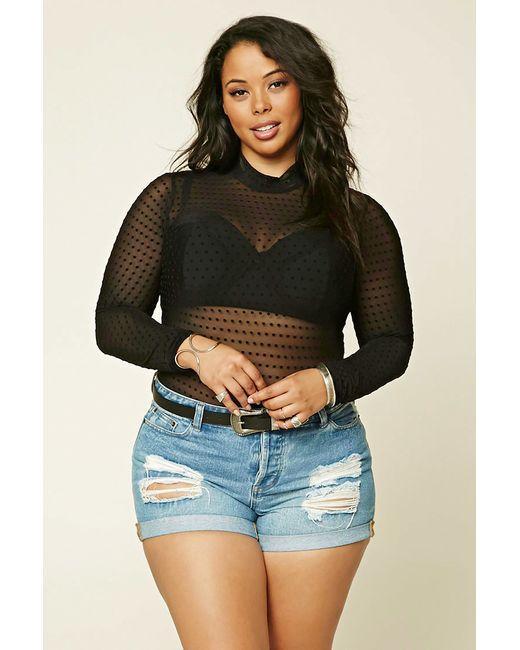
Schwarzes Baumwoll-Top im Slim Fit Netzdesign mit Jeansshorts